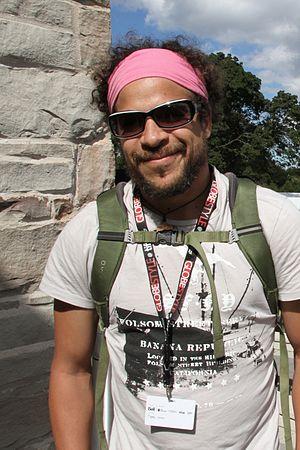
Cory Bowles est un acteur et compositeur canadien né le 27 août 1973 à Montréal.